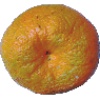
Label: mandarine